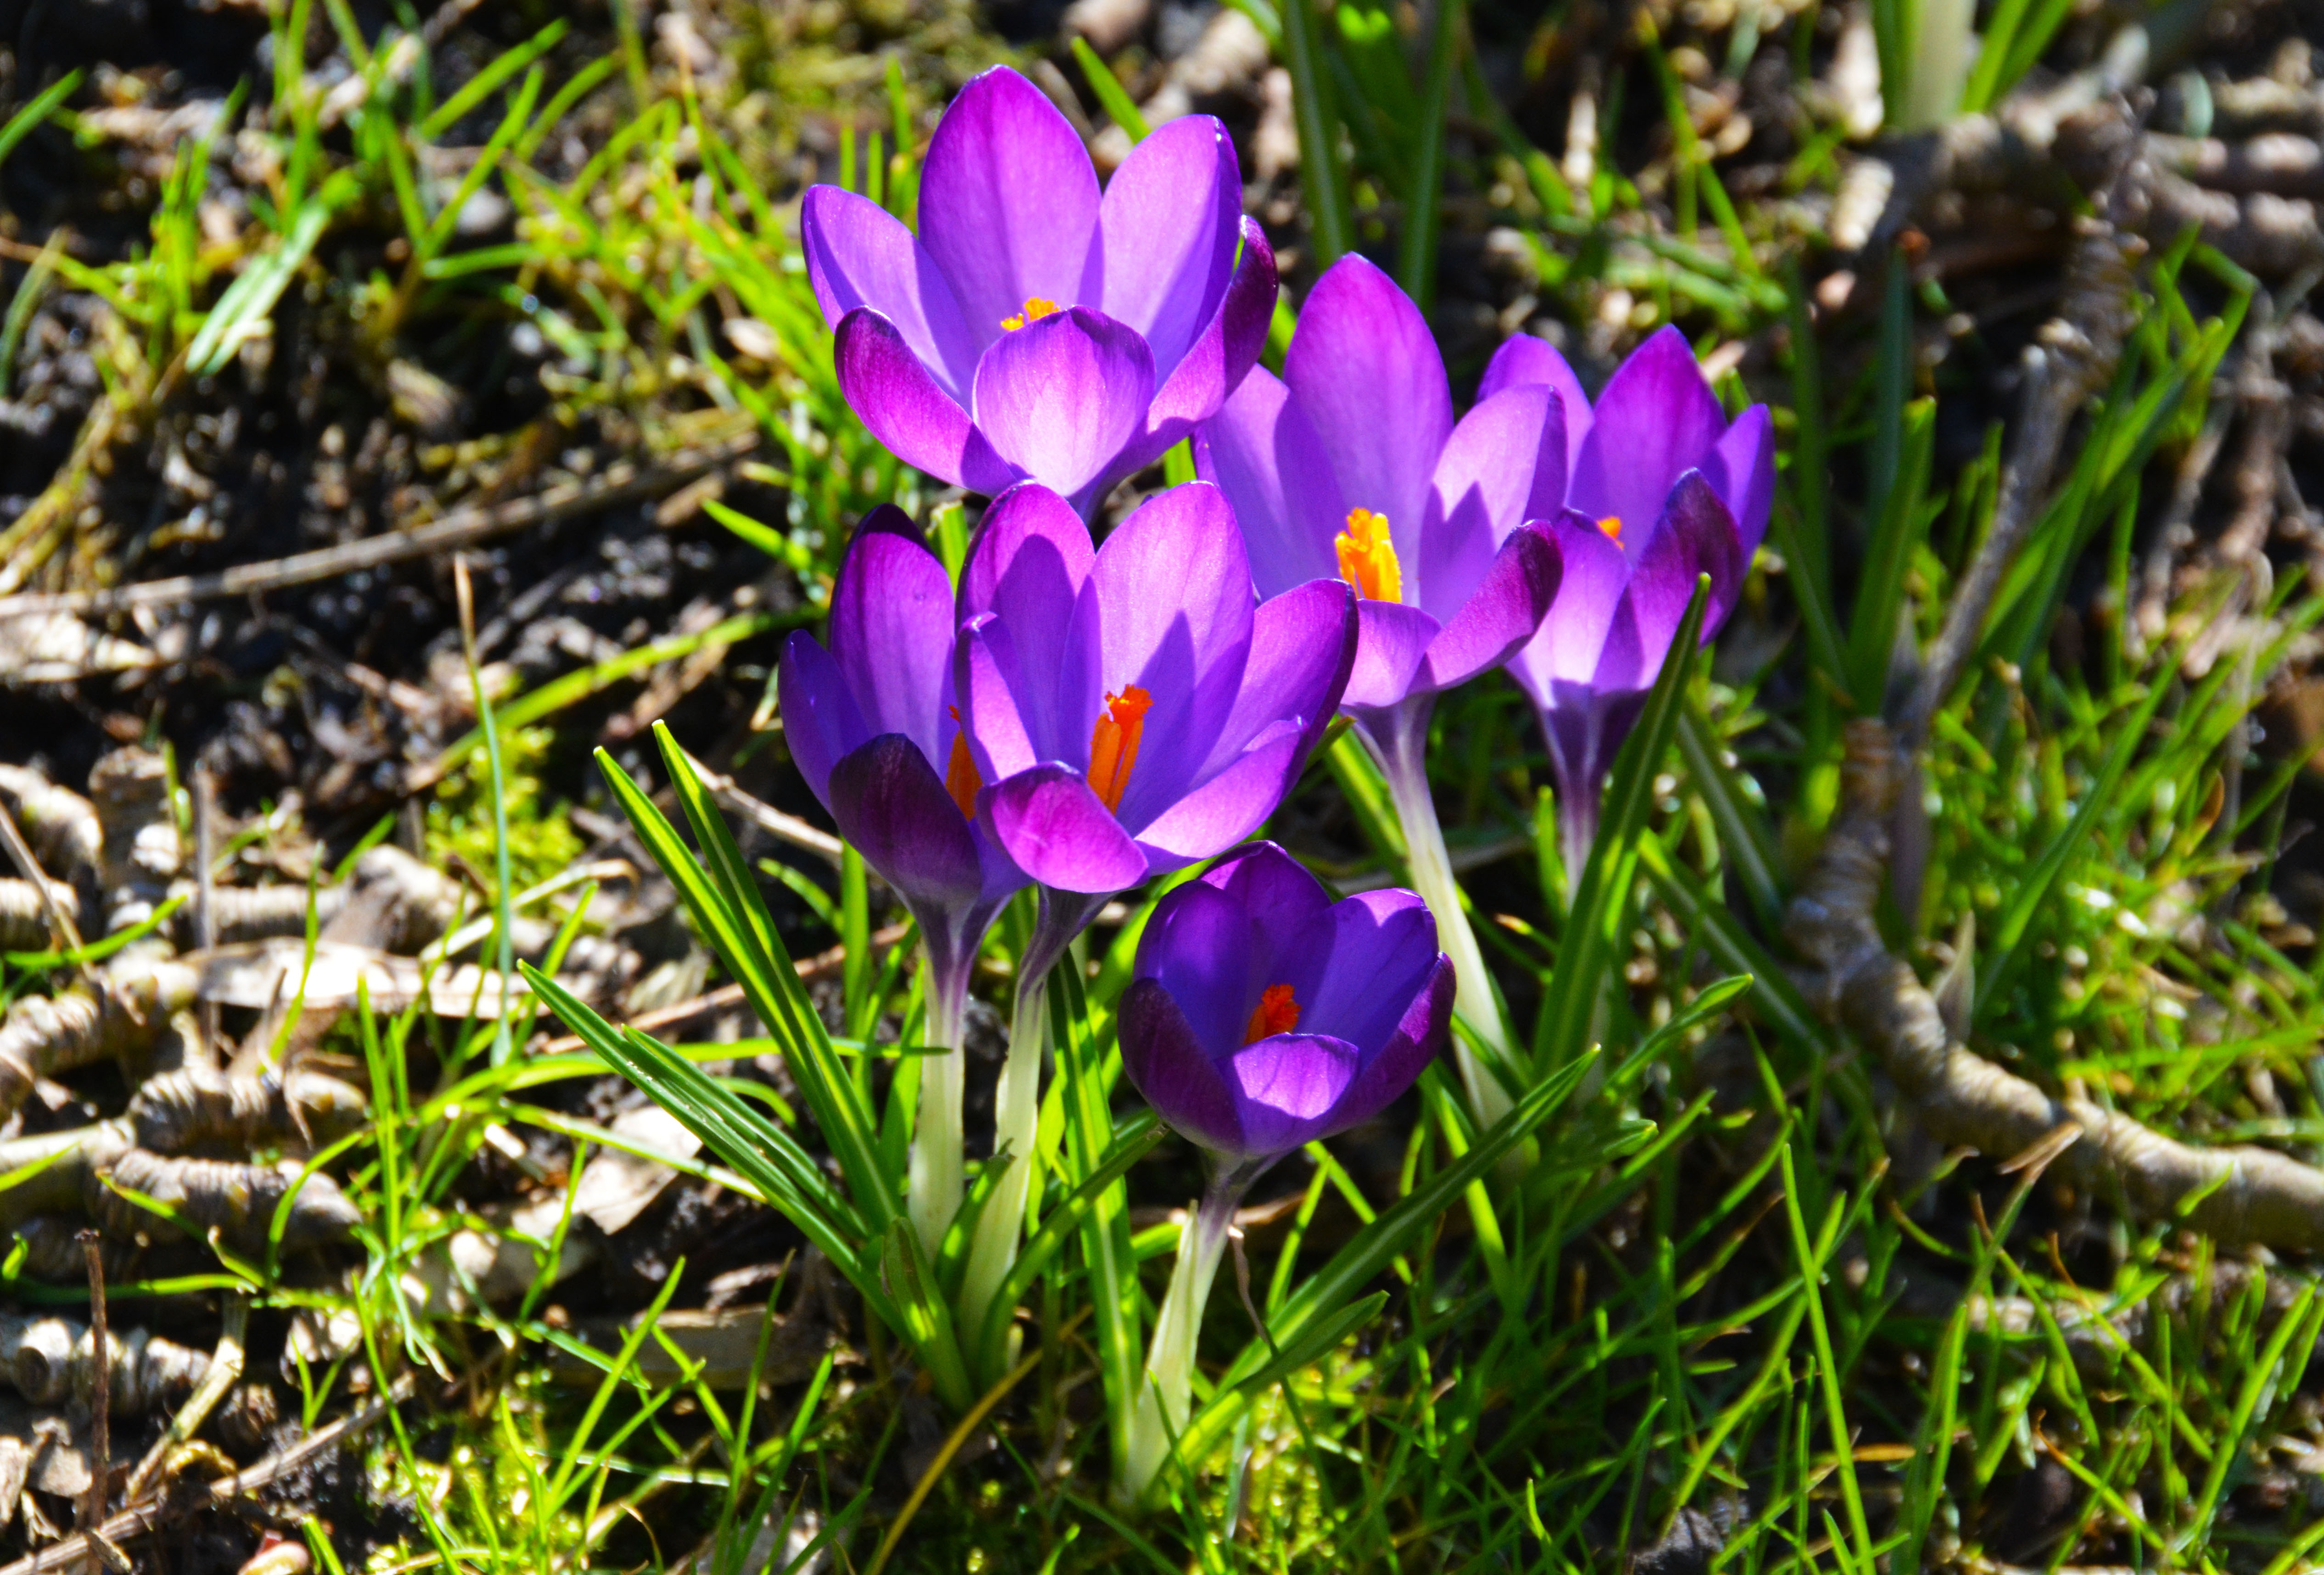
nature, blossom, growth, plant, meadow, sunlight, flower, purple, petal, bloom, environment, spring, tranquil, color, natural, park, fresh, botany, blooming, colorful, garden, flora, season, botanical, wildflower, outdoors, sunny, outside, gardening, violet, seasonal, springtime, crocus, vibrant, fragrant, purple flower, attractive, early, gorgeous, macro photography, flowering plant, land plant, iris family